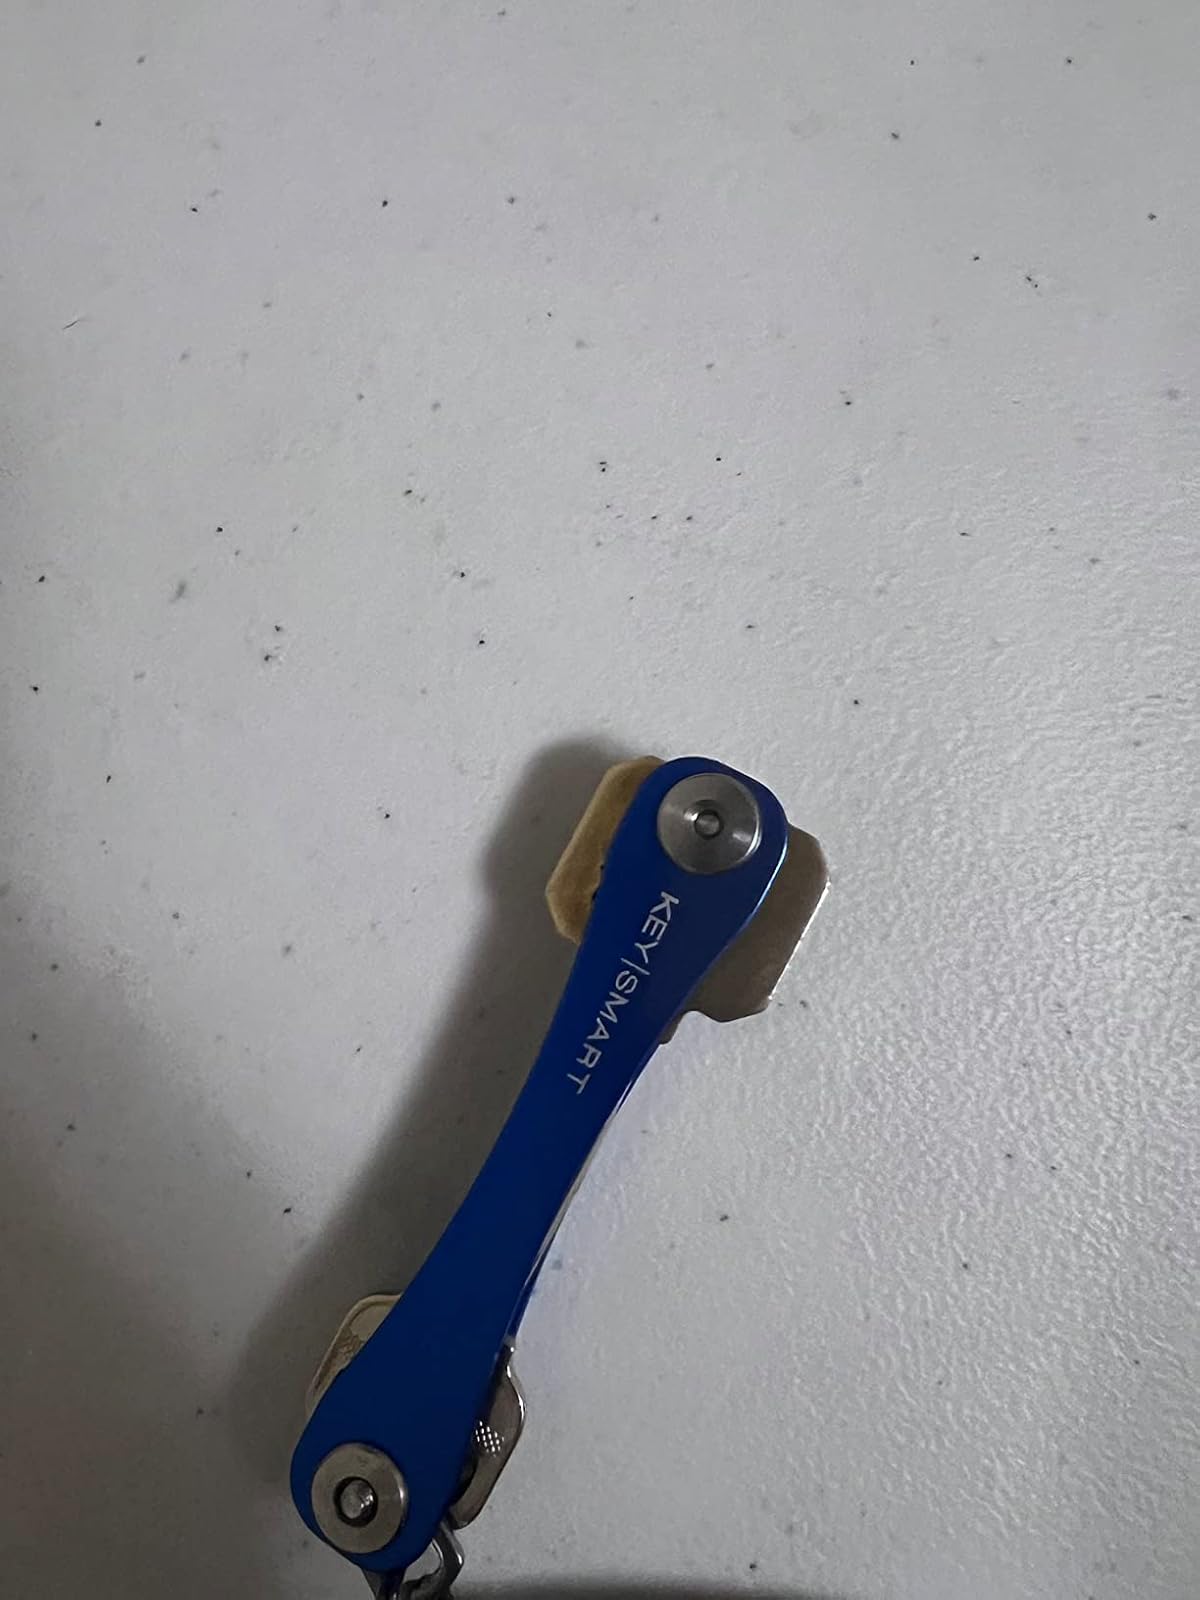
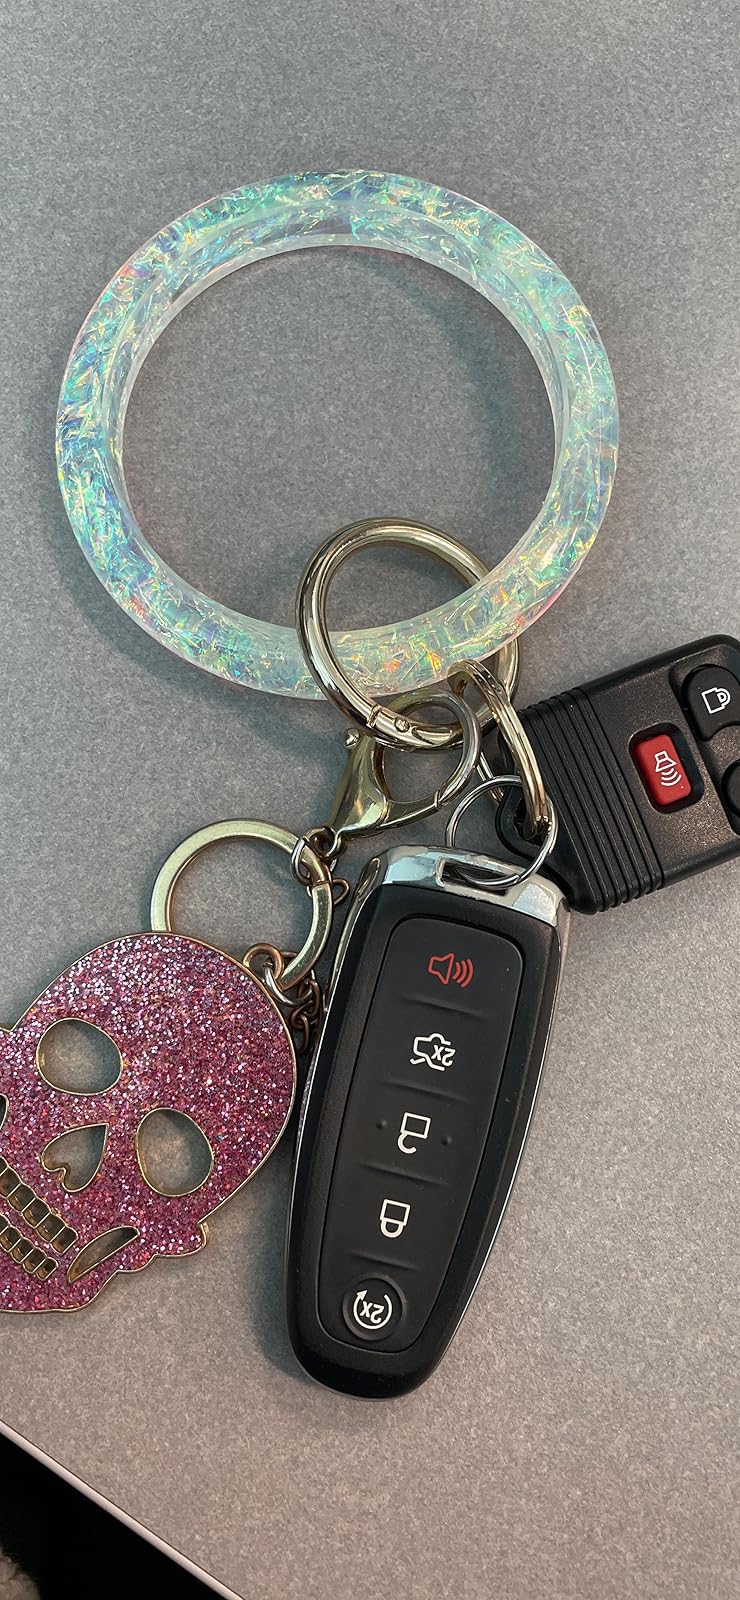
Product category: accessories_keychain
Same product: no